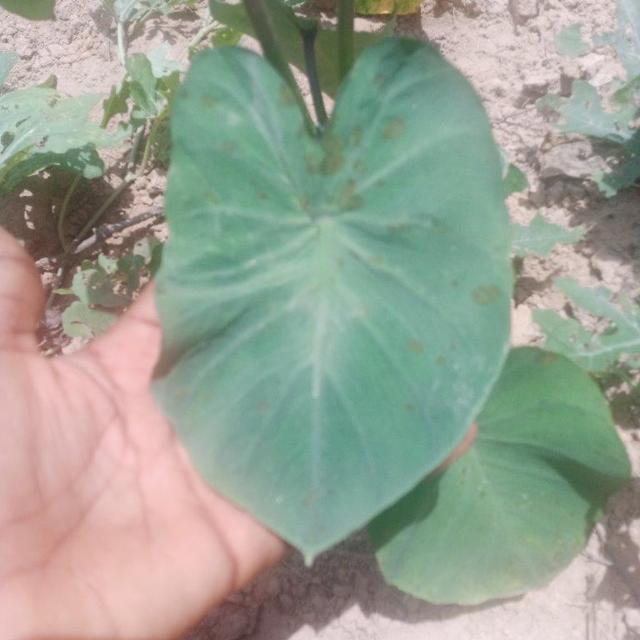
Label: Healthy